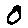
Label: 0